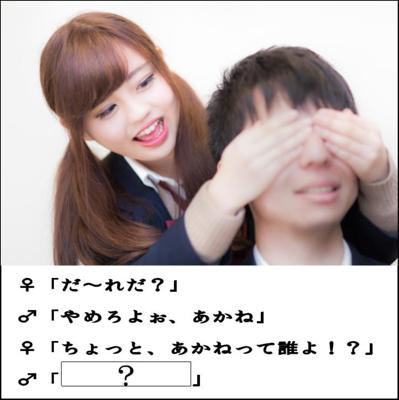
回答: 目が開かねぇつってんだよ!やめろ!